Catherine (Benzoni novel)

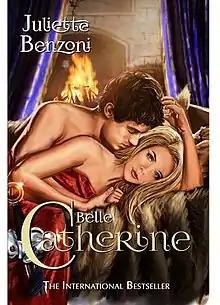
English book cover for "Belle Catherine" (2017) artwork by Martin Baines

On 21 November 2014, the English publishing house Telos Publishing has bought the rights from Benzoni to re-issue the "Catherine" saga which included the previous untranslated novel "The Lady of Montsalvy". By 1 March 2015, more than 50 years later, four of the seven novels were again published, starting with "One Love is Enough" and "Catherine", followed by 2017, 2020 and 2021 by the other three novels including "A Time for Love", "A Trap for Catherine" and "The Lady of Montsalvy" as the seventh and final book for the very first time. Telos Publishing announced on their official website that this time the "Catherine" novels would be unabridged, with the new editions from Telos are also available on Amazon Kindle and other devices.